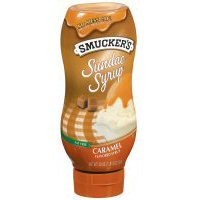
Item Name: Smucker's Fat Free Caramel Sundae Syrup (Case of 12)
Product Description: Smucker's Fat Free Caramel Sundae Syrup - | Fat Free | No Mess Cap |Try all of Smucker's Sundae Syrup flavors to add great flavor and fun to your food and drinks! Make your dessert divine! Put the "mmmm" in your milkshake! Wake up your coffee! Dip your favorite fruit!
Value: 12.0
Unit: Count

Price: 4.38